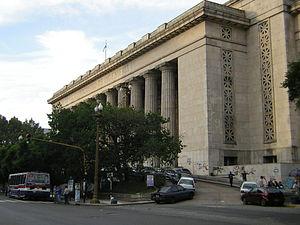
María Eva Duarte de Perón [maˈɾia ˈeβa ˈðwaɾte ðe peˈɾon], mieux connue sous le nom d’Eva Perón ou d’Evita, est une actrice et femme politique argentine. Elle épousa en 1945 le colonel Juan Domingo Perón, un an avant l’accession de celui-ci à la présidence de la république argentine.